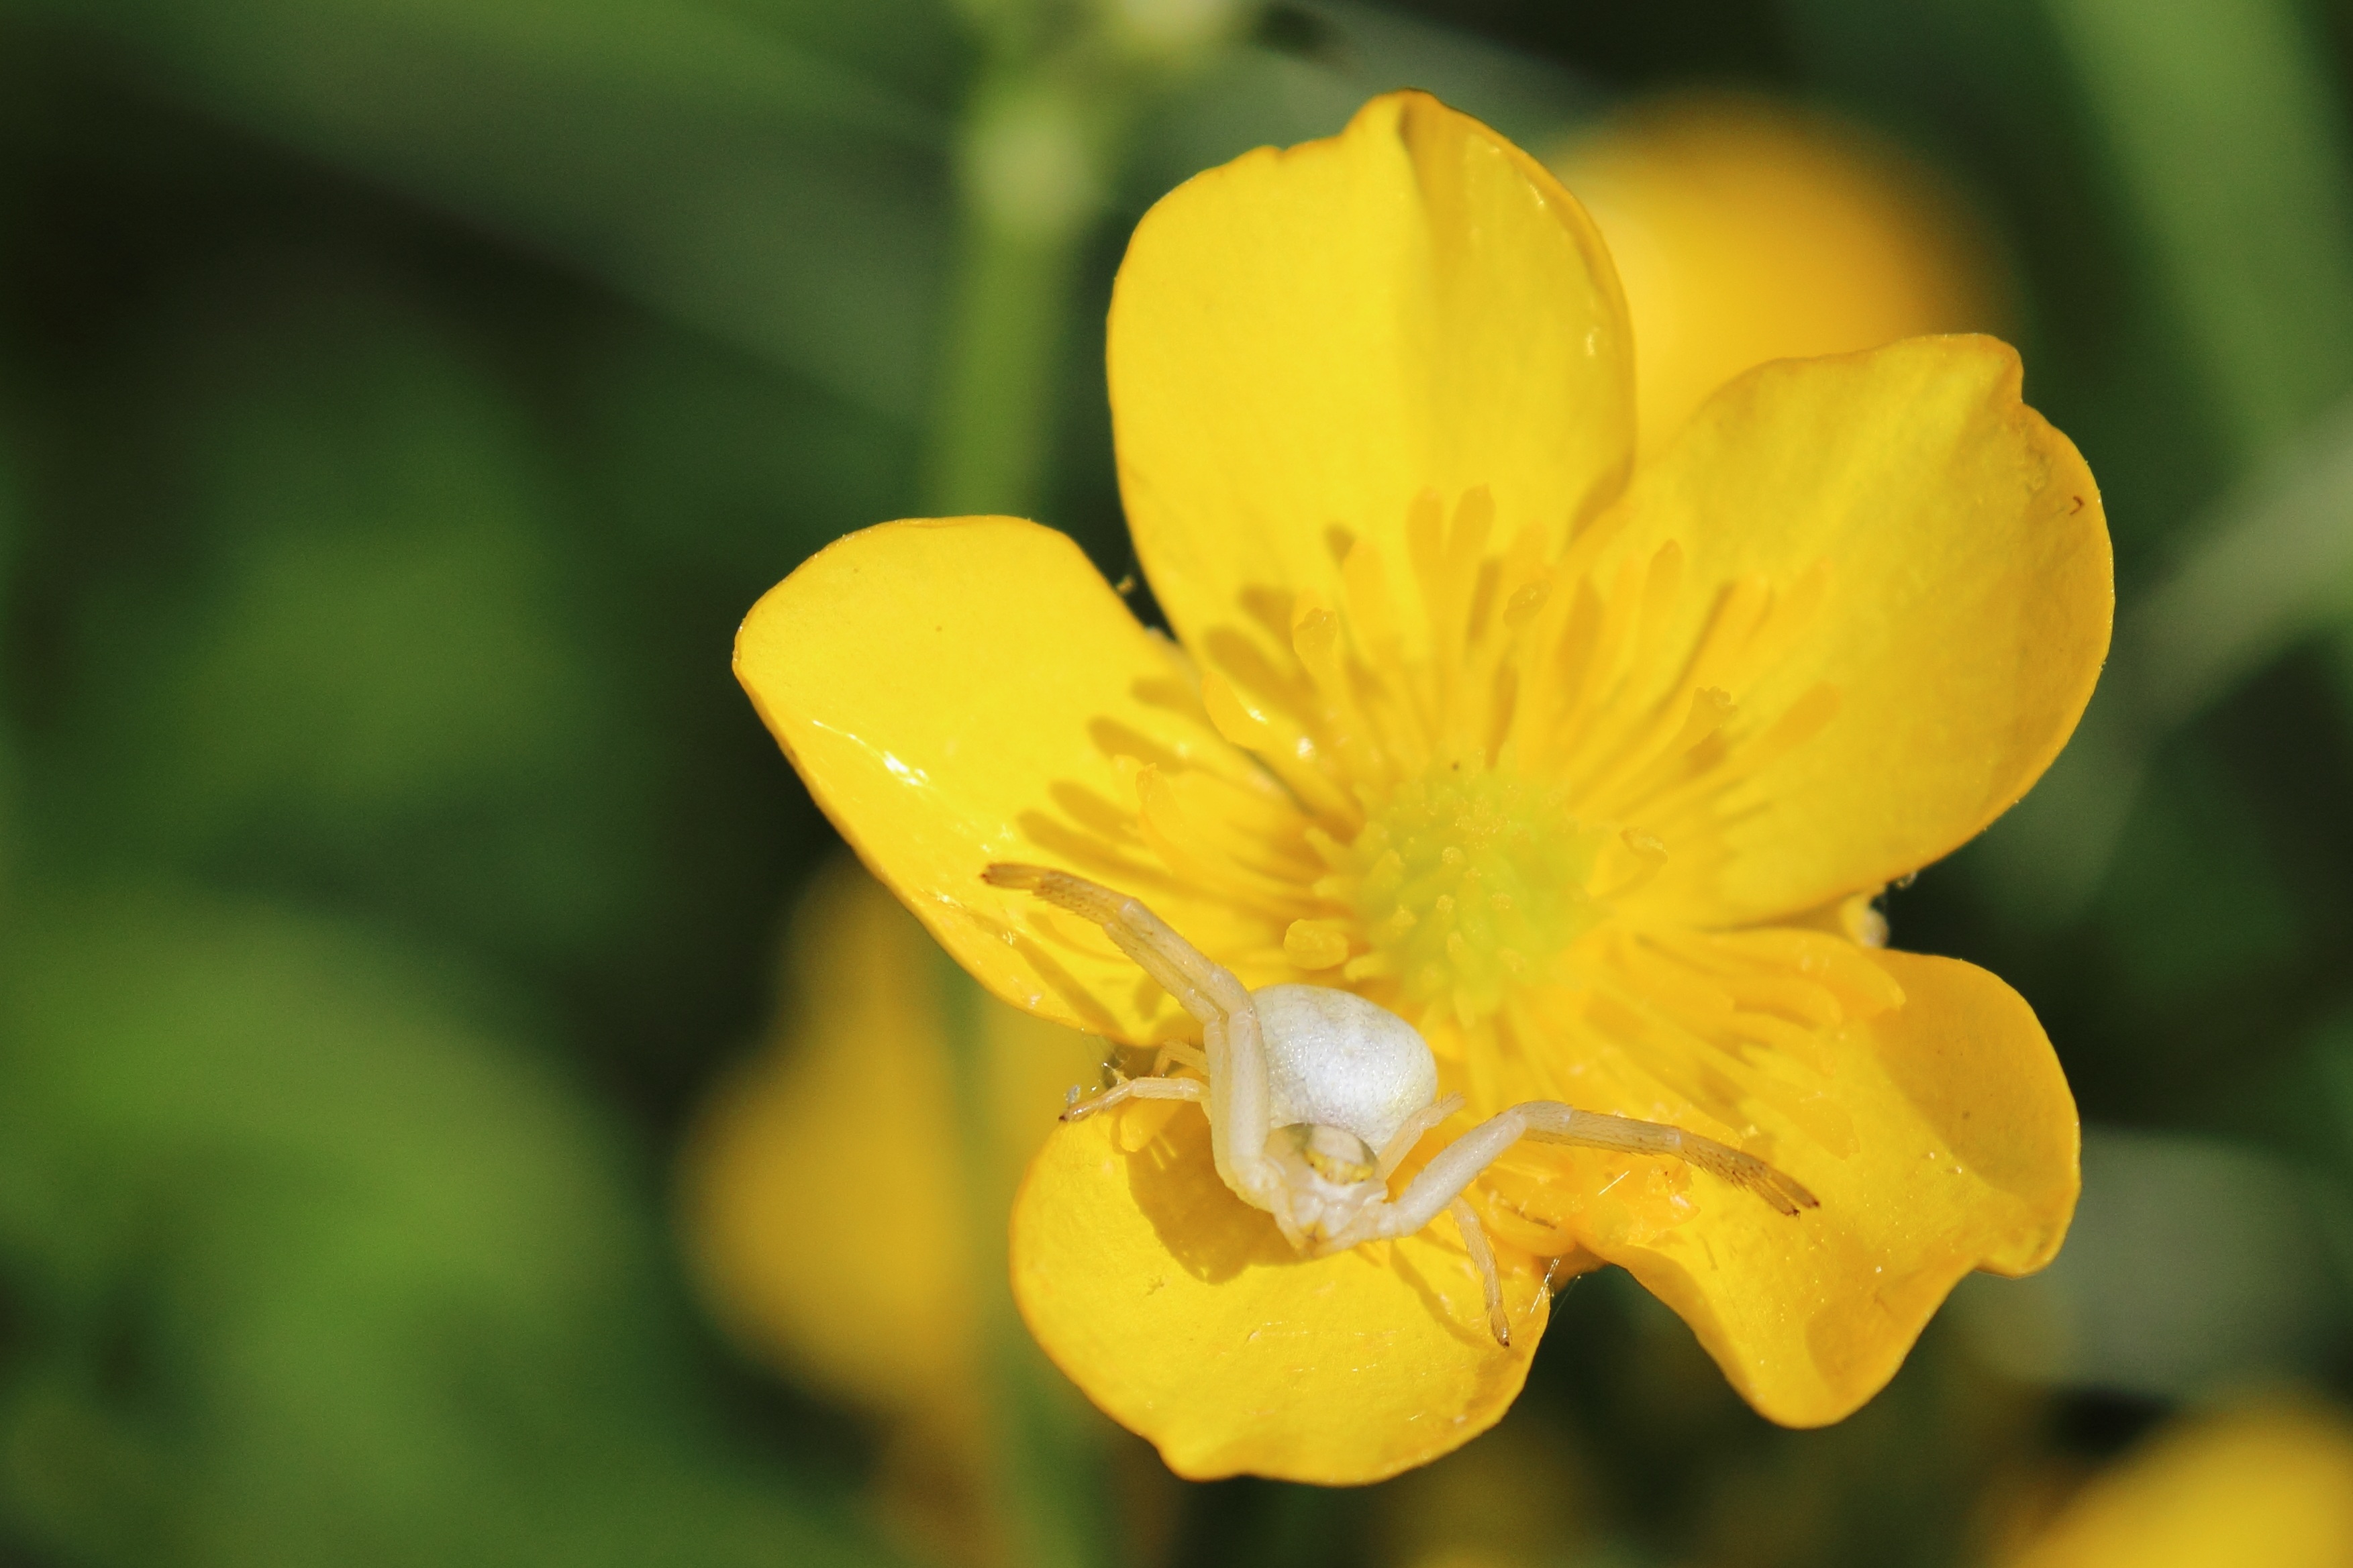
nature, blossom, plant, white, photography, meadow, flower, petal, pollen, macro, botany, yellow, close, flora, wildflower, close up, spider, buttercup, nectar, arachnids, macro photography, flowering plant, dorsata, plant stem, land plant, large flowered evening primrose, calochortus